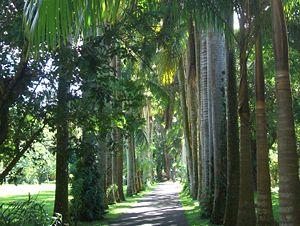
Le jardin botanique de Pamplemousses est un jardin botanique de trente-sept hectares situé à Maurice dans le district de Pamplemousses et le village du même nom.
Un jardin d'essai est, à l'origine, un jardin botanique établi dans les colonies pour servir de source d'approvisionnement de graines et plants et fournir des renseignements culturaux aux colons.
Jean-Nicolas Céré est un botaniste et agronome français, né le 20 août 1738 à Pamplemousses, à l'île de France, et mort le 2 mai 1810 au même endroit.